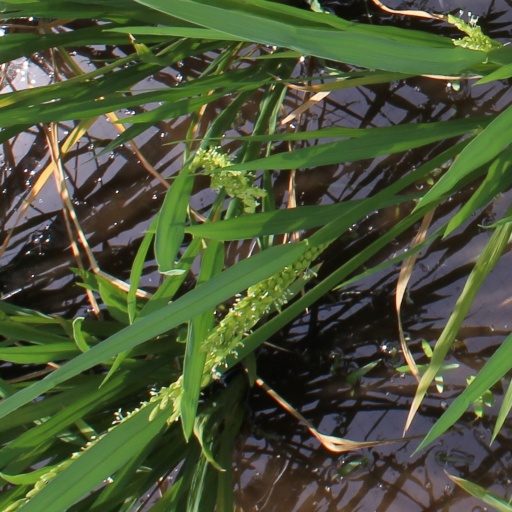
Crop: rice